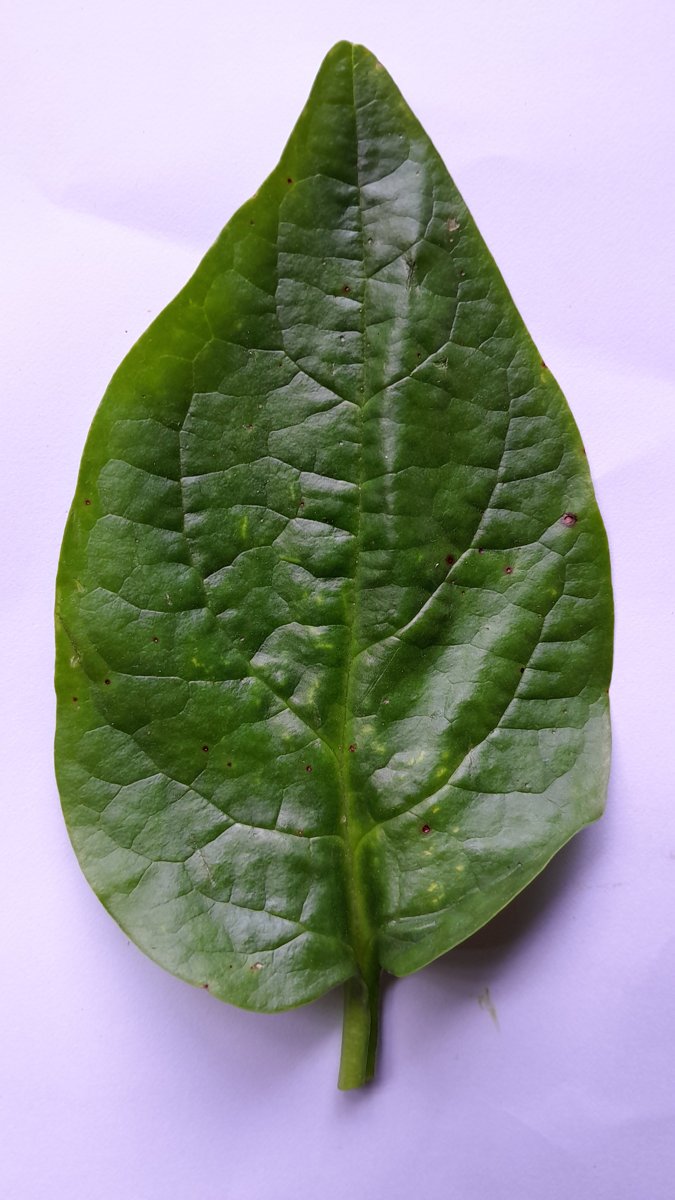
Label: Healthy-Leaf